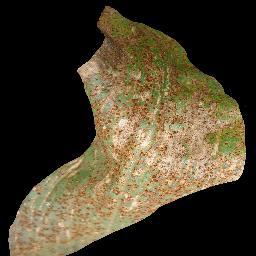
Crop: corn
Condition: (maize)_common_rust